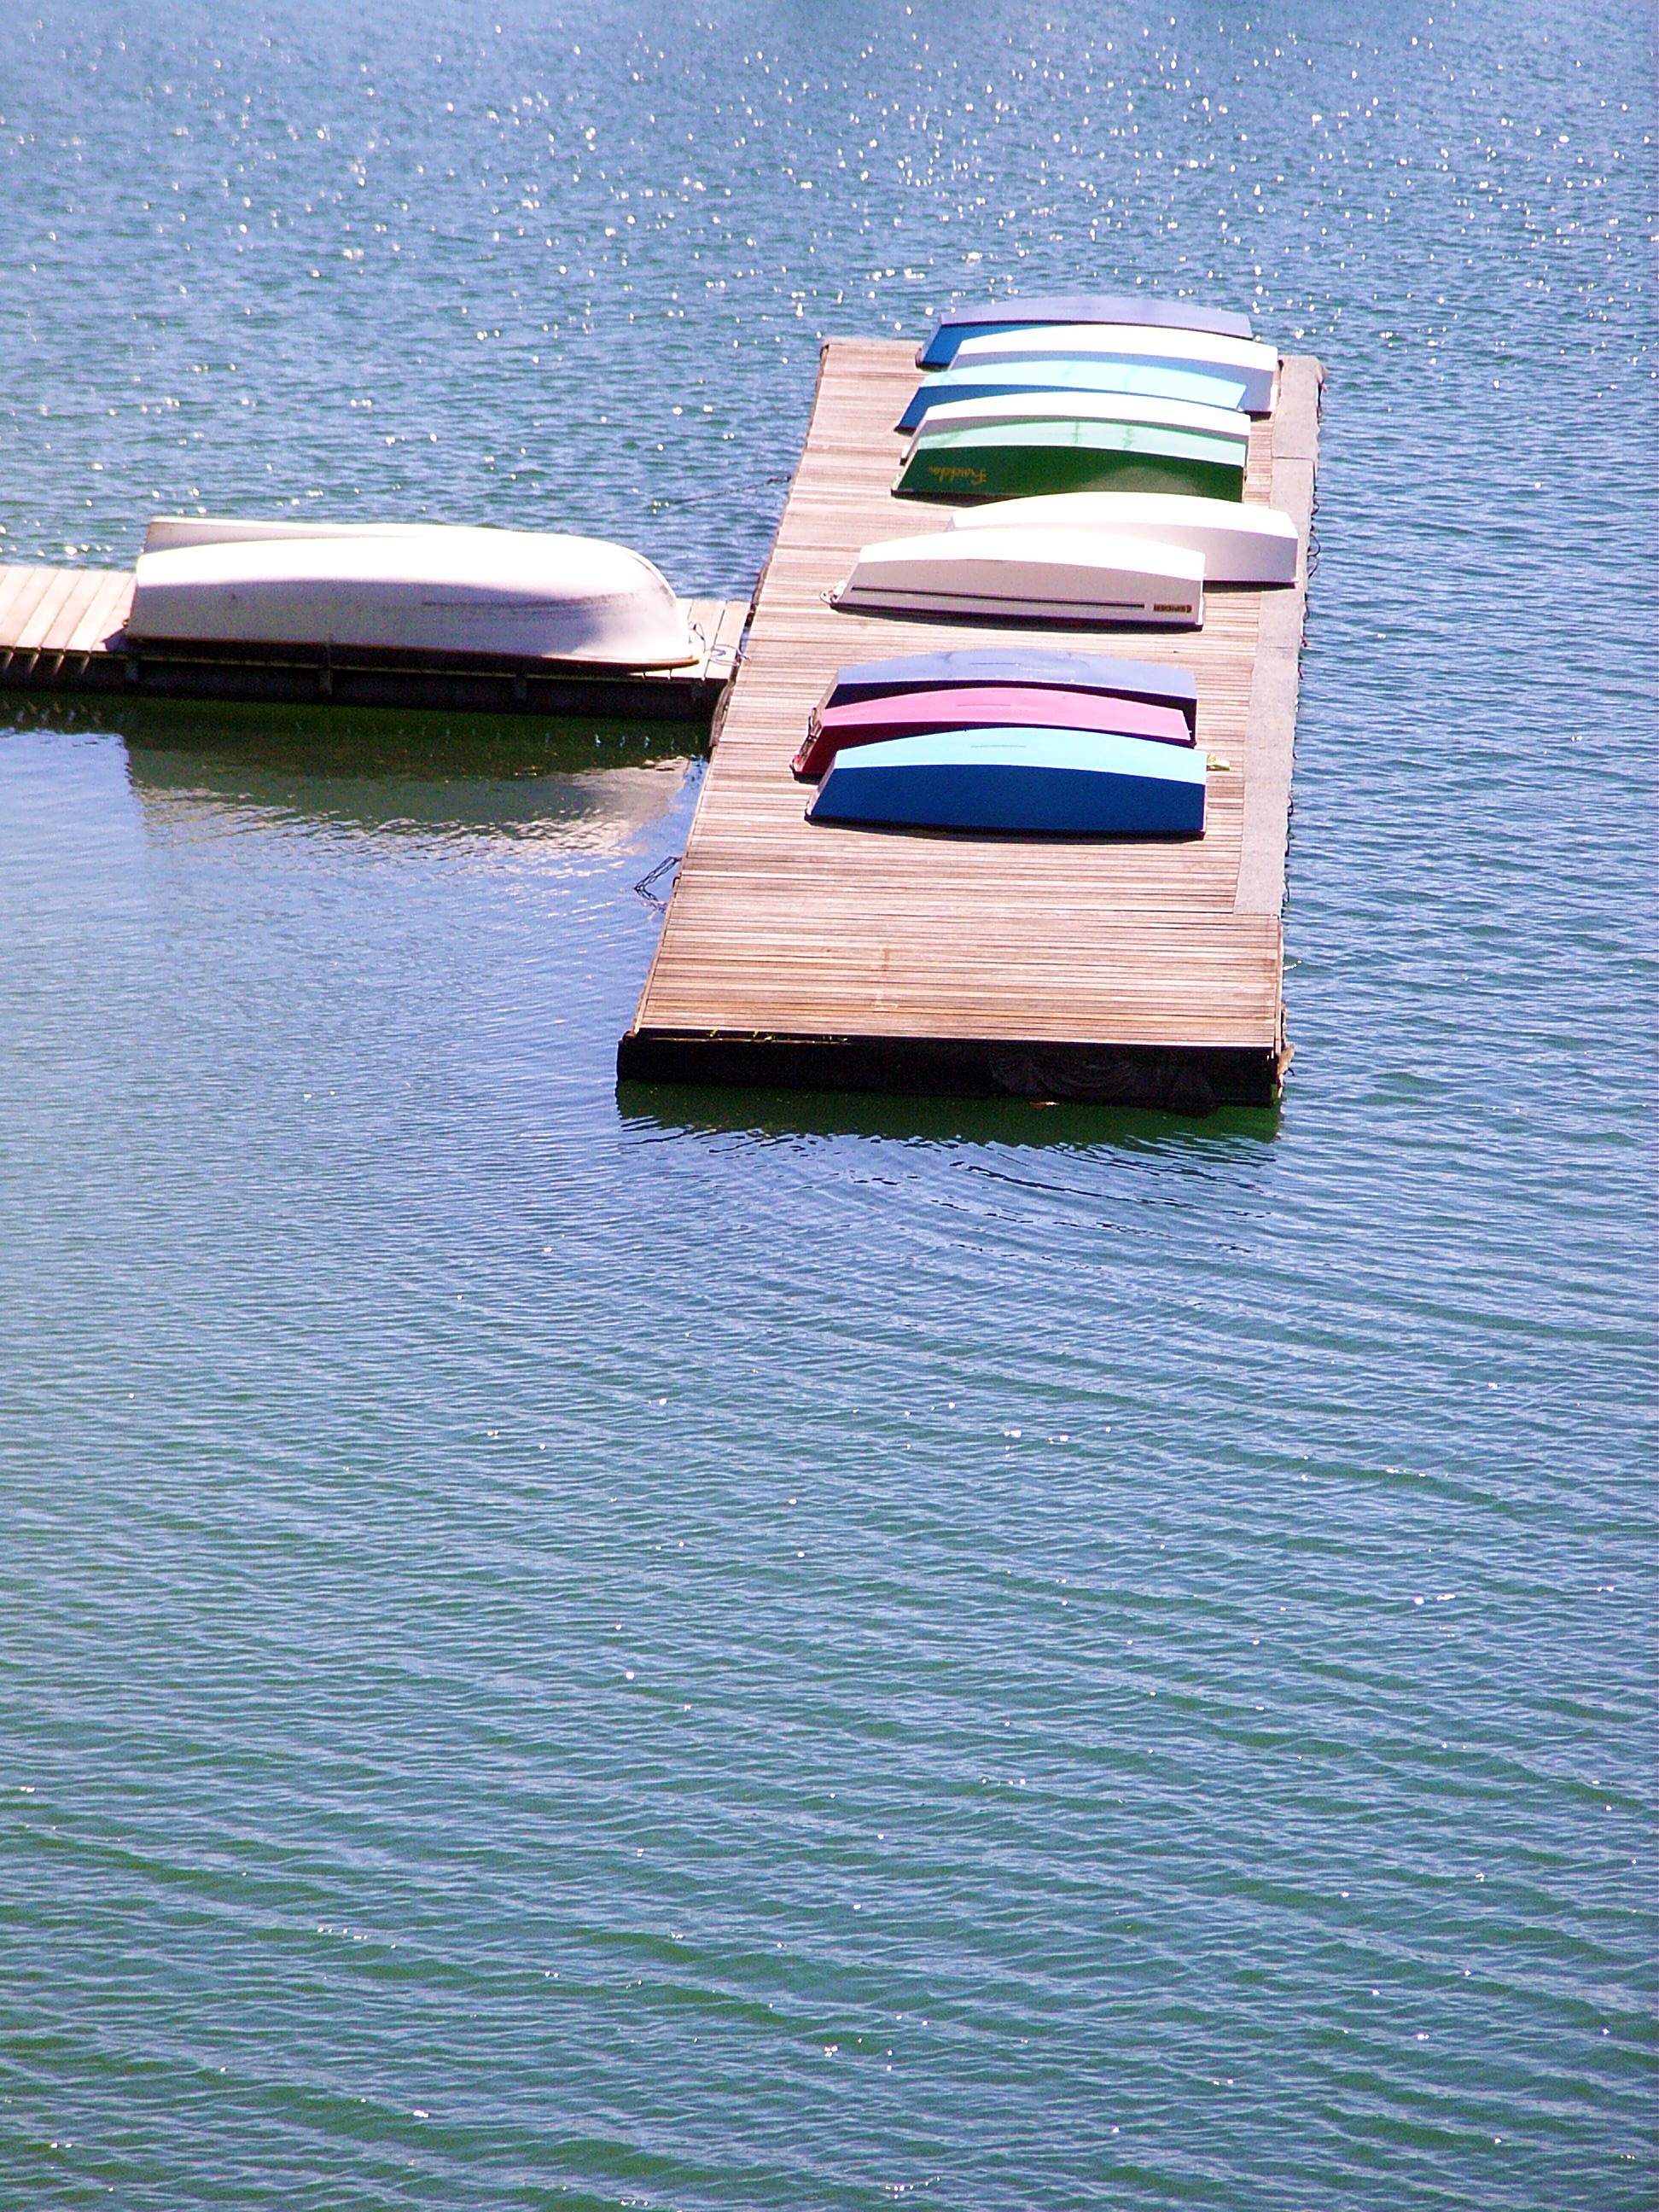
sea, water, dock, boat, reflection, vehicle, jetty, create, boating, boats, anchorage, watercraft, investors, watercraft rowing